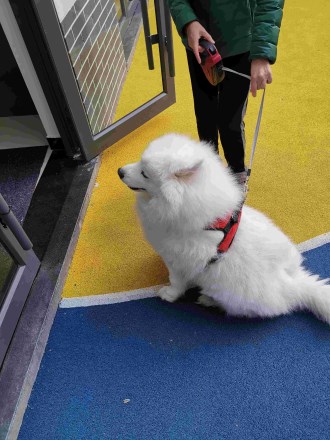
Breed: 2192-n000088-Samoyed